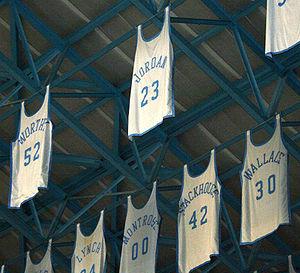
La pratique du maillot retiré est courante dans les sports collectifs américains. Elle consiste à mettre de côté le numéro porté par un joueur après sa retraite, ou à la suite de son décès, en hommage à sa contribution au club.
Michael Jordan, né le 17 février 1963 à Brooklyn, est un joueur de basket-ball américain ayant évolué dans le championnat nord-américain professionnel de basket-ball, la National Basketball Association, de 1984 à 2003. Selon la BBC et la NBA, « Michael Jordan est le plus grand joueur de basket-ball de tous les temps ». En effet, il est considéré comme l'un des plus grands champions de tous les temps, tous sports confondus, et a contribué à populariser internationalement le basket-ball et la NBA à travers le monde dans les années 1980 et 1990. Le président Barack Obama lui a remis la médaille présidentielle de la Liberté le 22 novembre 2016.